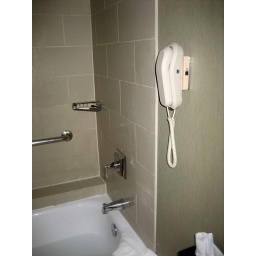
There's a telephone in the bathroom in between the shower and toilet.